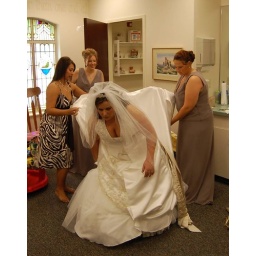
Clarissa, Danielle &amp;amp; Nicole help with Missy's dress as she sits in a chair